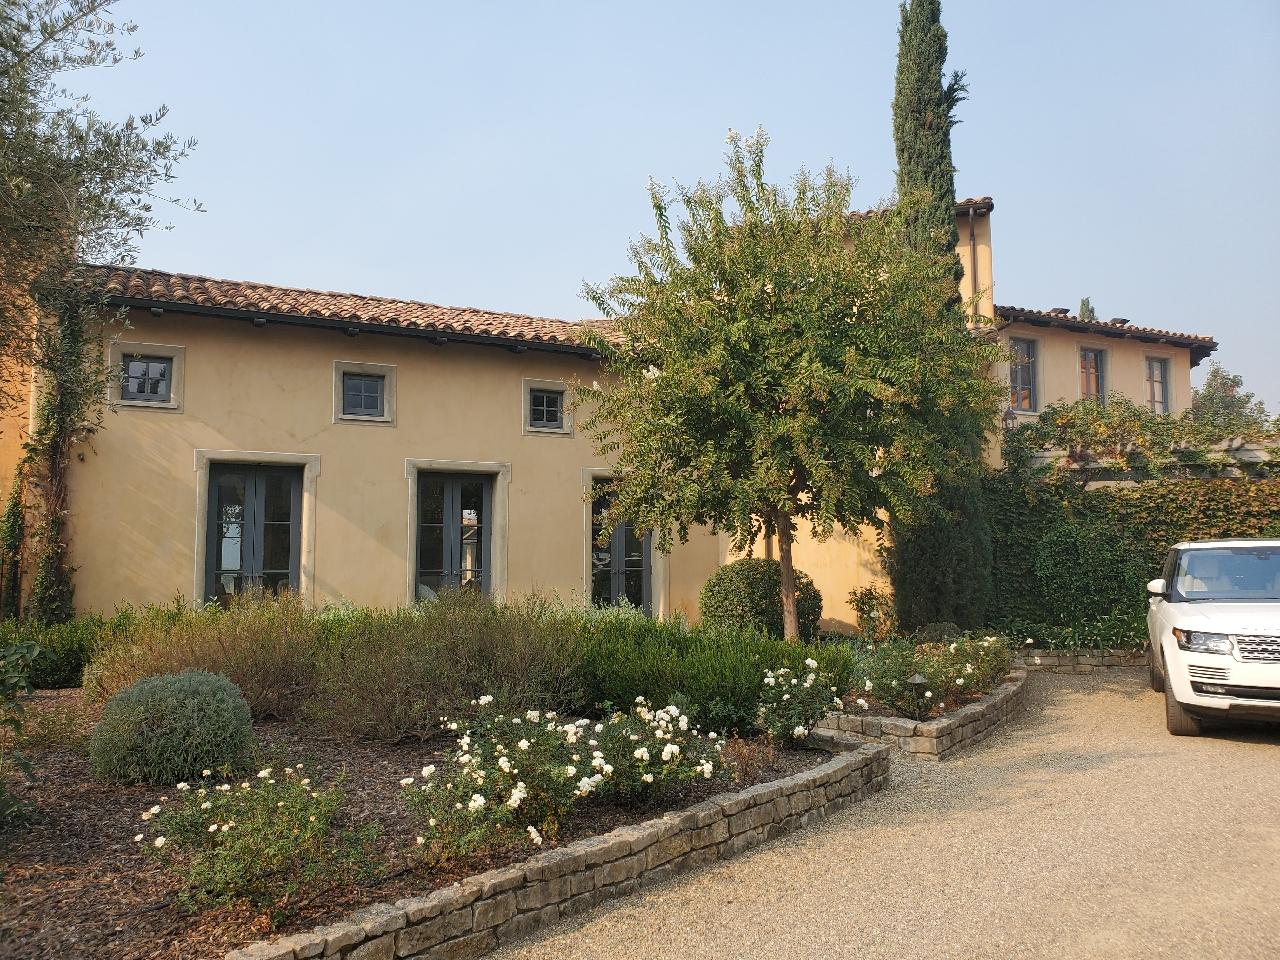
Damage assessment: no_damage